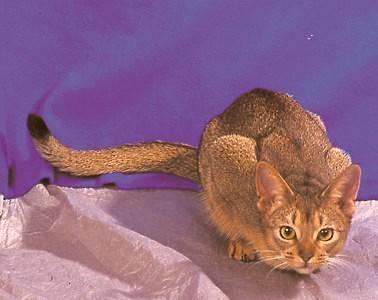
Abyssinian